Bombing of São Paulo

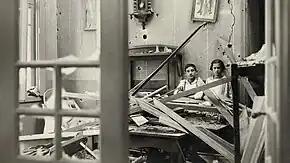
Children in a bombed-out house

The navy's railway artillery was used in Mooca, where it was harassed by a rebel cannon. On 25 July, a rebel armored train was caught in an ambush at the warehouses of the Central do Brasil Railway. Two shots from loyalist artillery on Penha Hill were enough to blow up a wagon and derail the locomotive. Another train, right behind, was also hit when it came to help the wounded, including colonel João Francisco, commander of the sector.